Vincent N Roxxy

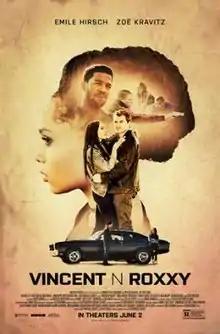
Theatrical release poster

Vincent N Roxxy is a 2016 American action crime-thriller film directed and written by Gary Michael Schultz. It stars Emile Hirsch and Zoë Kravitz as the title characters, alongside Emory Cohen, Zoey Deutch, and Kid Cudi. Principal photography began in December 2014 in Louisiana, and wrapped in January 2015. The film was released on June 2, 2017, by Vertical Entertainment.